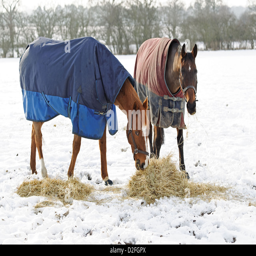
horses eating hay in a snow covered paddock in winter